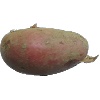
Label: Potato Red 1